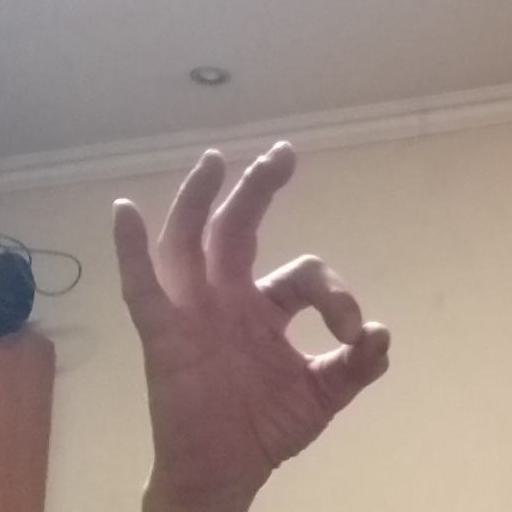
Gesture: ok